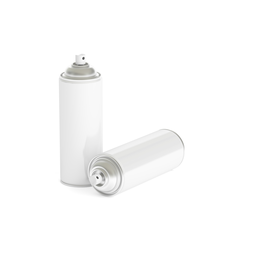
Label: metal